SOKO Wismar

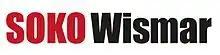
Series logo

SOKO Wismar is a German police procedural television series that premiered on 6 October 2004 on ZDF. It is the fifth offshoot of "SOKO München", launched in 1978 under the name "SOKO 5113". "SOKO" is an abbreviation of the German word "Sonderkommission", which means "special investigative team".